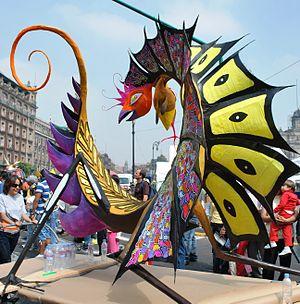
Le défilé des alebrijes de Mexico est un événement annuel destiné à rendre hommage à l'artisanat et l'art populaire mexicains, en particulier un type de papier-mâché dur appelé « Cartonería » et à la création de personnages fantastiques appelés « alebrijes ». Les alebrijes sont des créatures semblables à des chimères attribuées à l'artisan Pedro Linares, peint dans des couleurs vives. Celles du défilé sont plus grands que tout ce que Linares a créé, jusqu’à quatre mètres de hauteur et trois mètres de largeur. Le défilé commence le samedi à midi, fin octobre, dans le centre historique de Mexico. Les créatures géantes sont accompagnées de musiciens, de clowns, de personnages costumés, etc., ce qui confère à l’événement une atmosphère de carnaval. Après le défilé, les créations sont jugées et récompensées avec des prix. Il existe également des compositions littéraires et musicales connexes.